Koutetsu no Kishi 2: Sabaku no Rommel Shougun

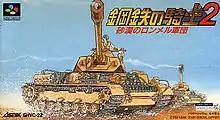
Super Famicom cover art

is a Japan-exclusive video game that was released for the Super Famicom in 1994, and to the Windows operating system in 2002.